Teleost

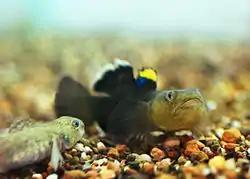
Male desert goby courting a female

88 percent of teleost species are gonochoristic, having individuals that remain either male or female throughout their adult lives. The sex of an individual can be determined genetically as in birds and mammals, or environmentally as in reptiles. In some teleosts, both genetics and the environment play a role in determining sex. For species whose sex is determined by genetics, it can come in three forms. In monofactorial sex determination, a single-locus determines sex inheritance. Both the XY sex-determination system and ZW sex-determination system exist in teleost species. Some species, such as the southern platyfish, have both systems and a male can be determined by XY or ZZ depending on the population.